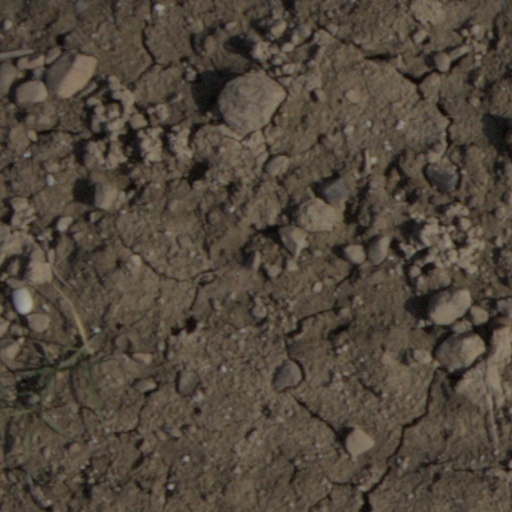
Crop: wheat